Peace Pilgrim

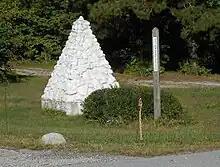
Peace Pilgrim Memorial at the site of her fatal automobile accident.

On July 7, 1981, while being driven to a speaking engagement near Knox, Indiana, Peace Pilgrim was killed in an automobile accident. The accident occurred on Indiana State Road 23, around south of the bridge crossing Eagle Creek about north of Indiana State Road 23's intersection with Indiana State Road 8. A marker is in the front lawn on the west side of the highway. At the time of her death, she was crossing the United States for the seventh time. After her death, her body was cremated, and her ashes were interred in a family plot near Egg Harbor City, New Jersey.